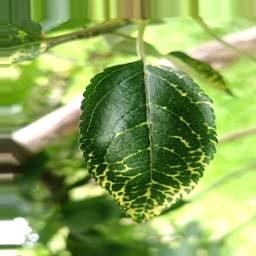
Label: Apple_Mosaic